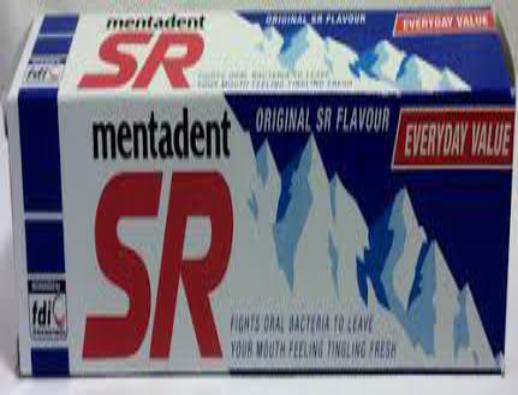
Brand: mentadent sr
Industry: Necessities